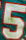
Number: 5